Mitsubishi Galant

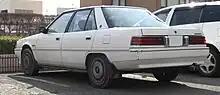
Mitsubishi Galant Σ sedan (Japan)

A fifth-generation model shifted to front-wheel drive in August 1983 as a four-door sedan and four-door hardtop (with different styling). The design continued the direction started with the Tredia, albeit with more harmonious proportions. Drag resistance was down to an average . All new chassis numbers, from E11A to E19A, marked the change. External dimensions all grew, but only marginally, while the wheelbase was longer. Thanks to the more compact drivetrain, however, passenger space increased noticeably and the boot grew from while the liftover edge was significantly lowered. Weight distribution was distinctly towards the front, with 64.47% of the car's weight over the front wheels for the turbodiesel. In the Japanese market there was also a parallel "Eterna" lineup with very minor differences in appearance and equipment. This generation formed the basis of the widened (by 4 inches/100 mm) Mitsubishi Magna produced in Australia from 1985, the same year in which Mitsubishi won "Bild am Sonntag's" "Das Goldene Lenkrad" (Golden Steering Wheel) award in Germany for the Galant and Wheels magazine's "Car of the Year" for the Magna. Mitsubishi Motors codenamed these cars as "YF" and "YFW"—"W" for "wide", respectively.